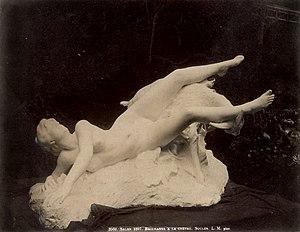
Félix Soulès (1857-1904), Bacchante à la chèvre, Salon de 1897, groupe en marbre, musée des Beaux-Arts de Bordeaux. Photographie de Louis Léopold Mercier (1866-avant 1930).
Bacchante et chèvre ou Bacchante à la chèvre est un groupe en marbre réalisée par Félix Soulès en 1896, située dans le jardin de l'École des beaux-arts de Bordeaux et appartenant aux collections du musée des Beaux-Arts de cette ville.
Jean Baptiste Félix Soulès né le 14 octobre 1857 à Eauze et mort le 7 mars 1904 dans la même commune est un sculpteur français.